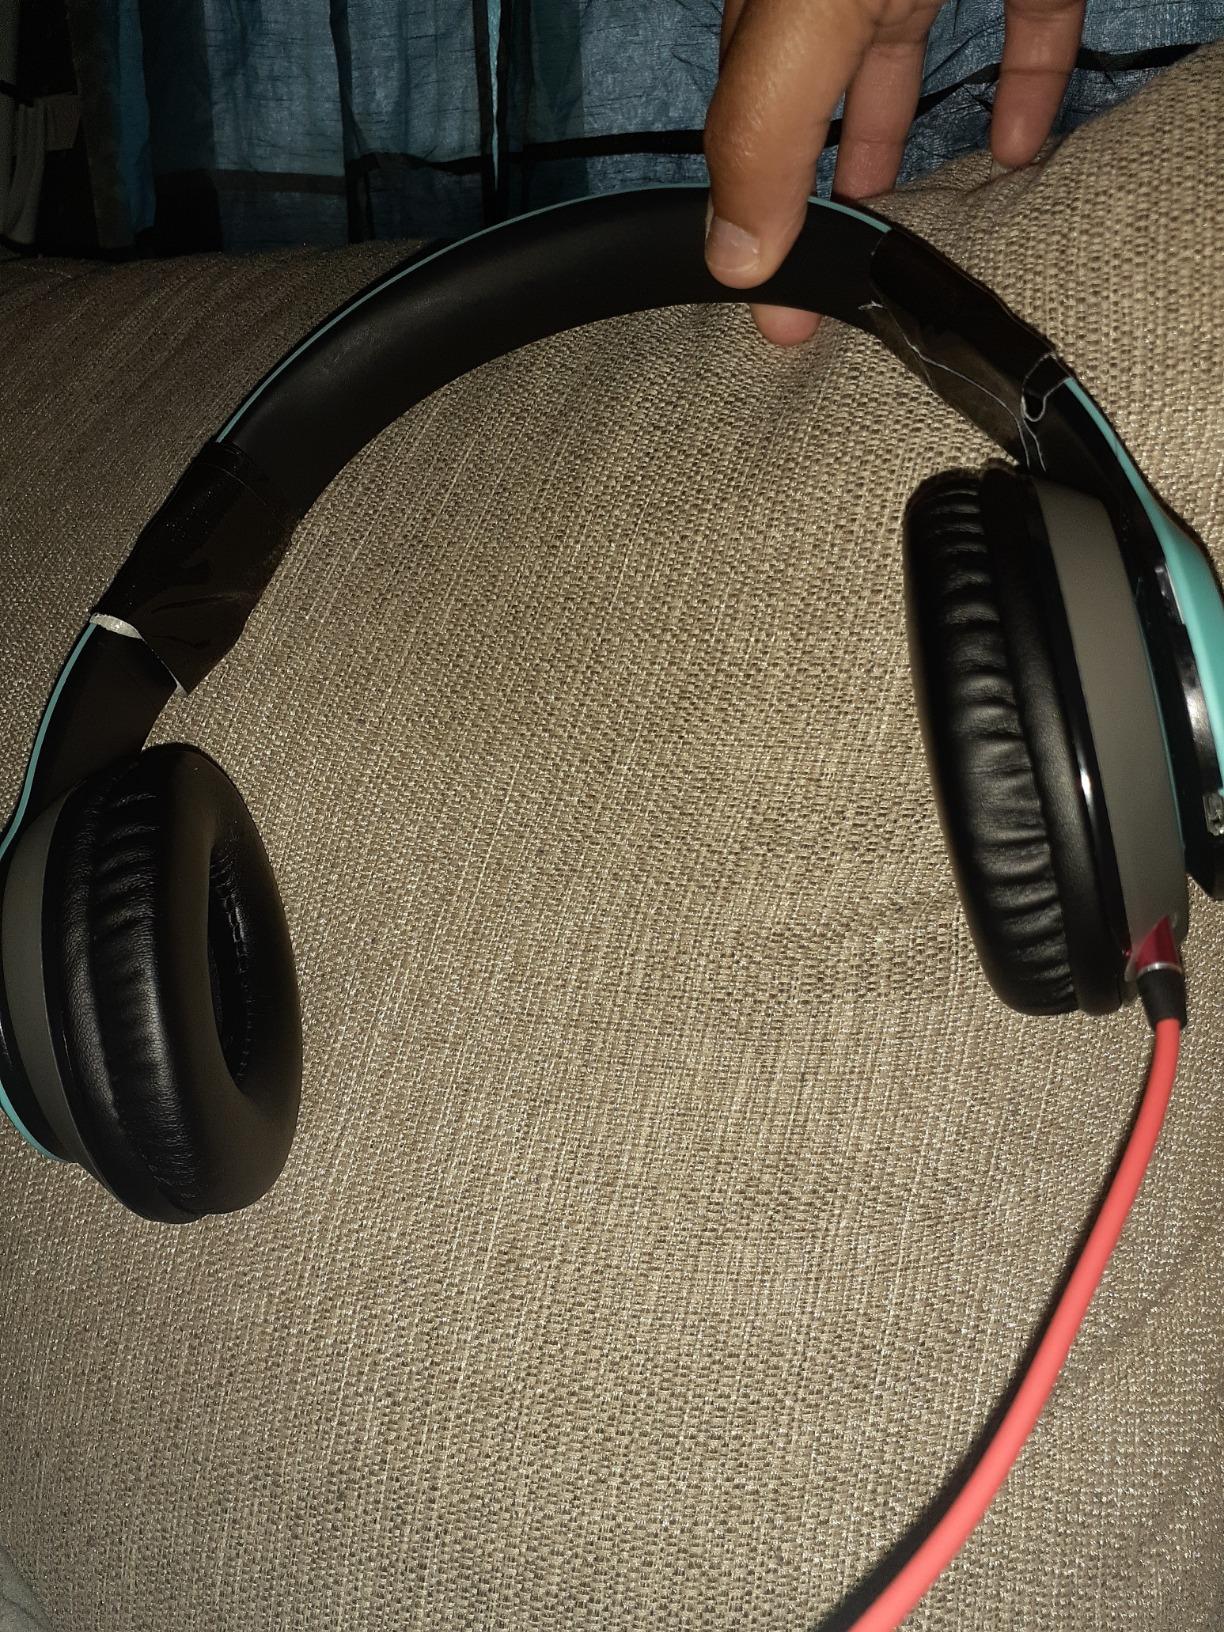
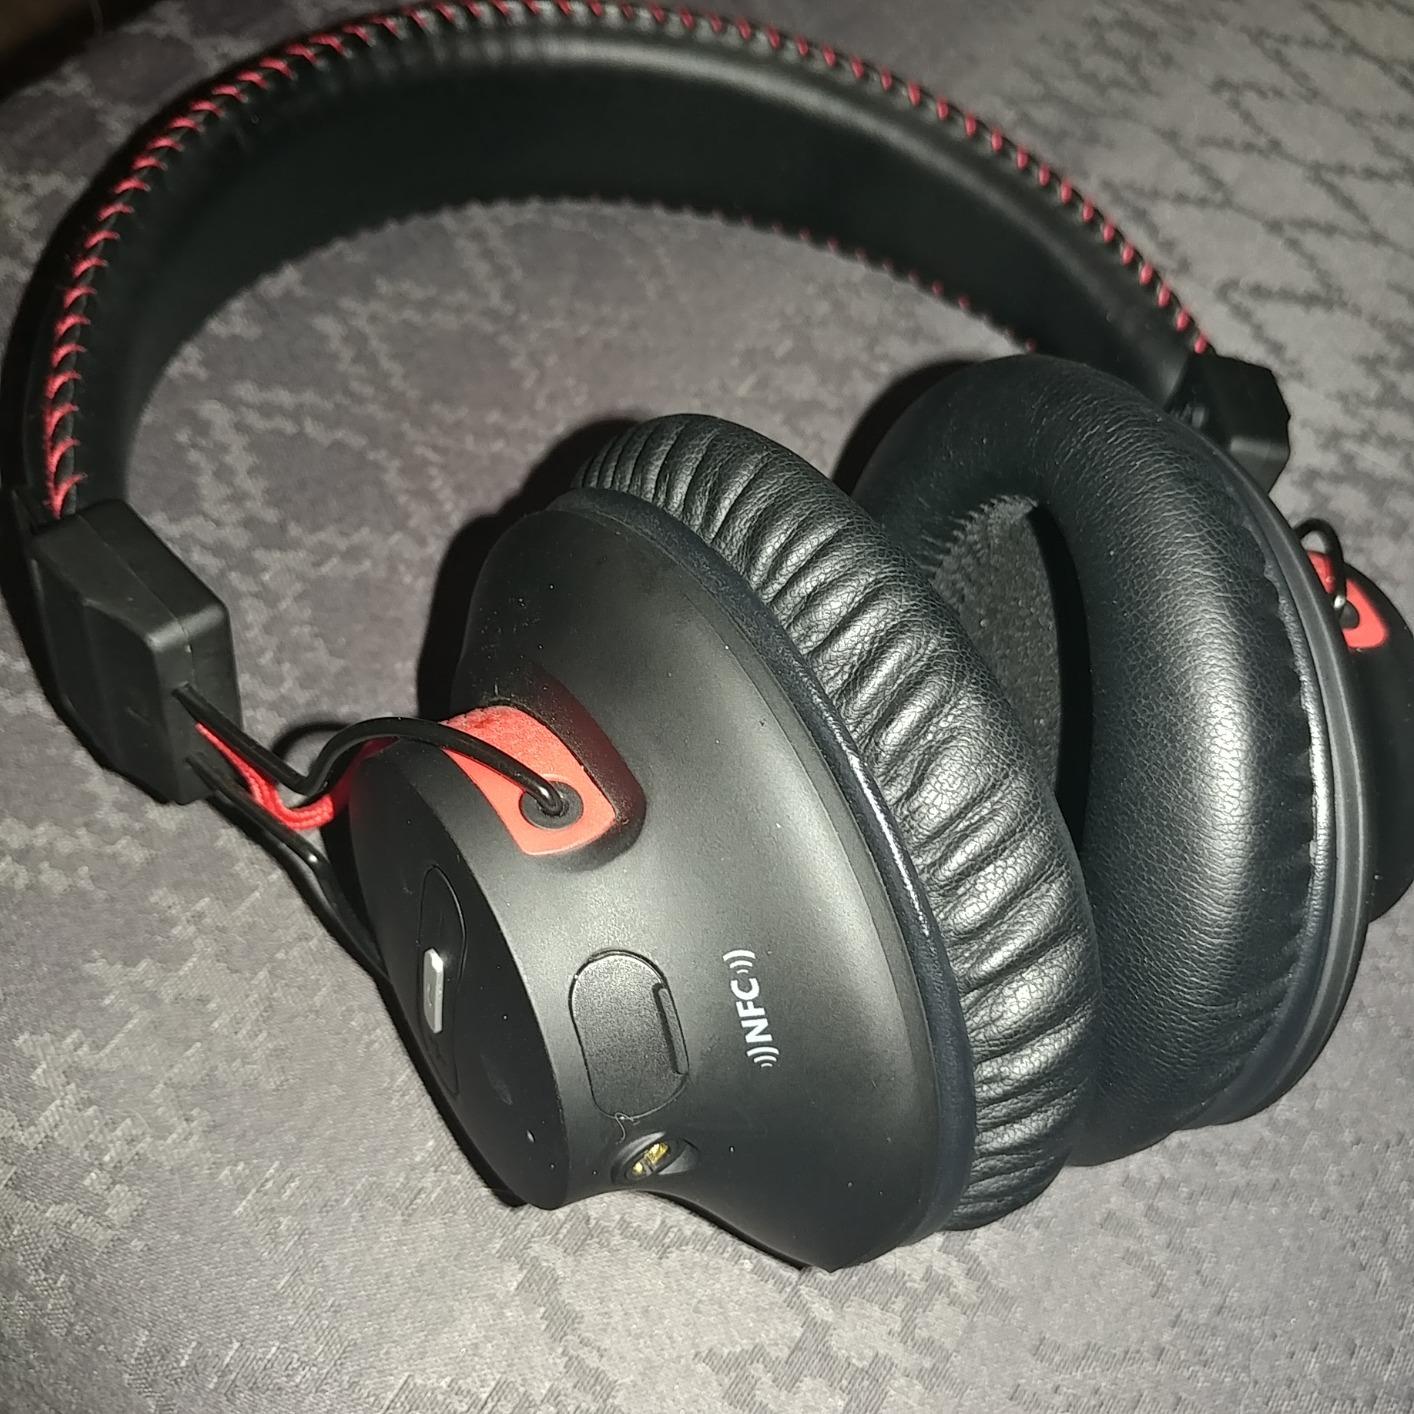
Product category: headphones
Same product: no